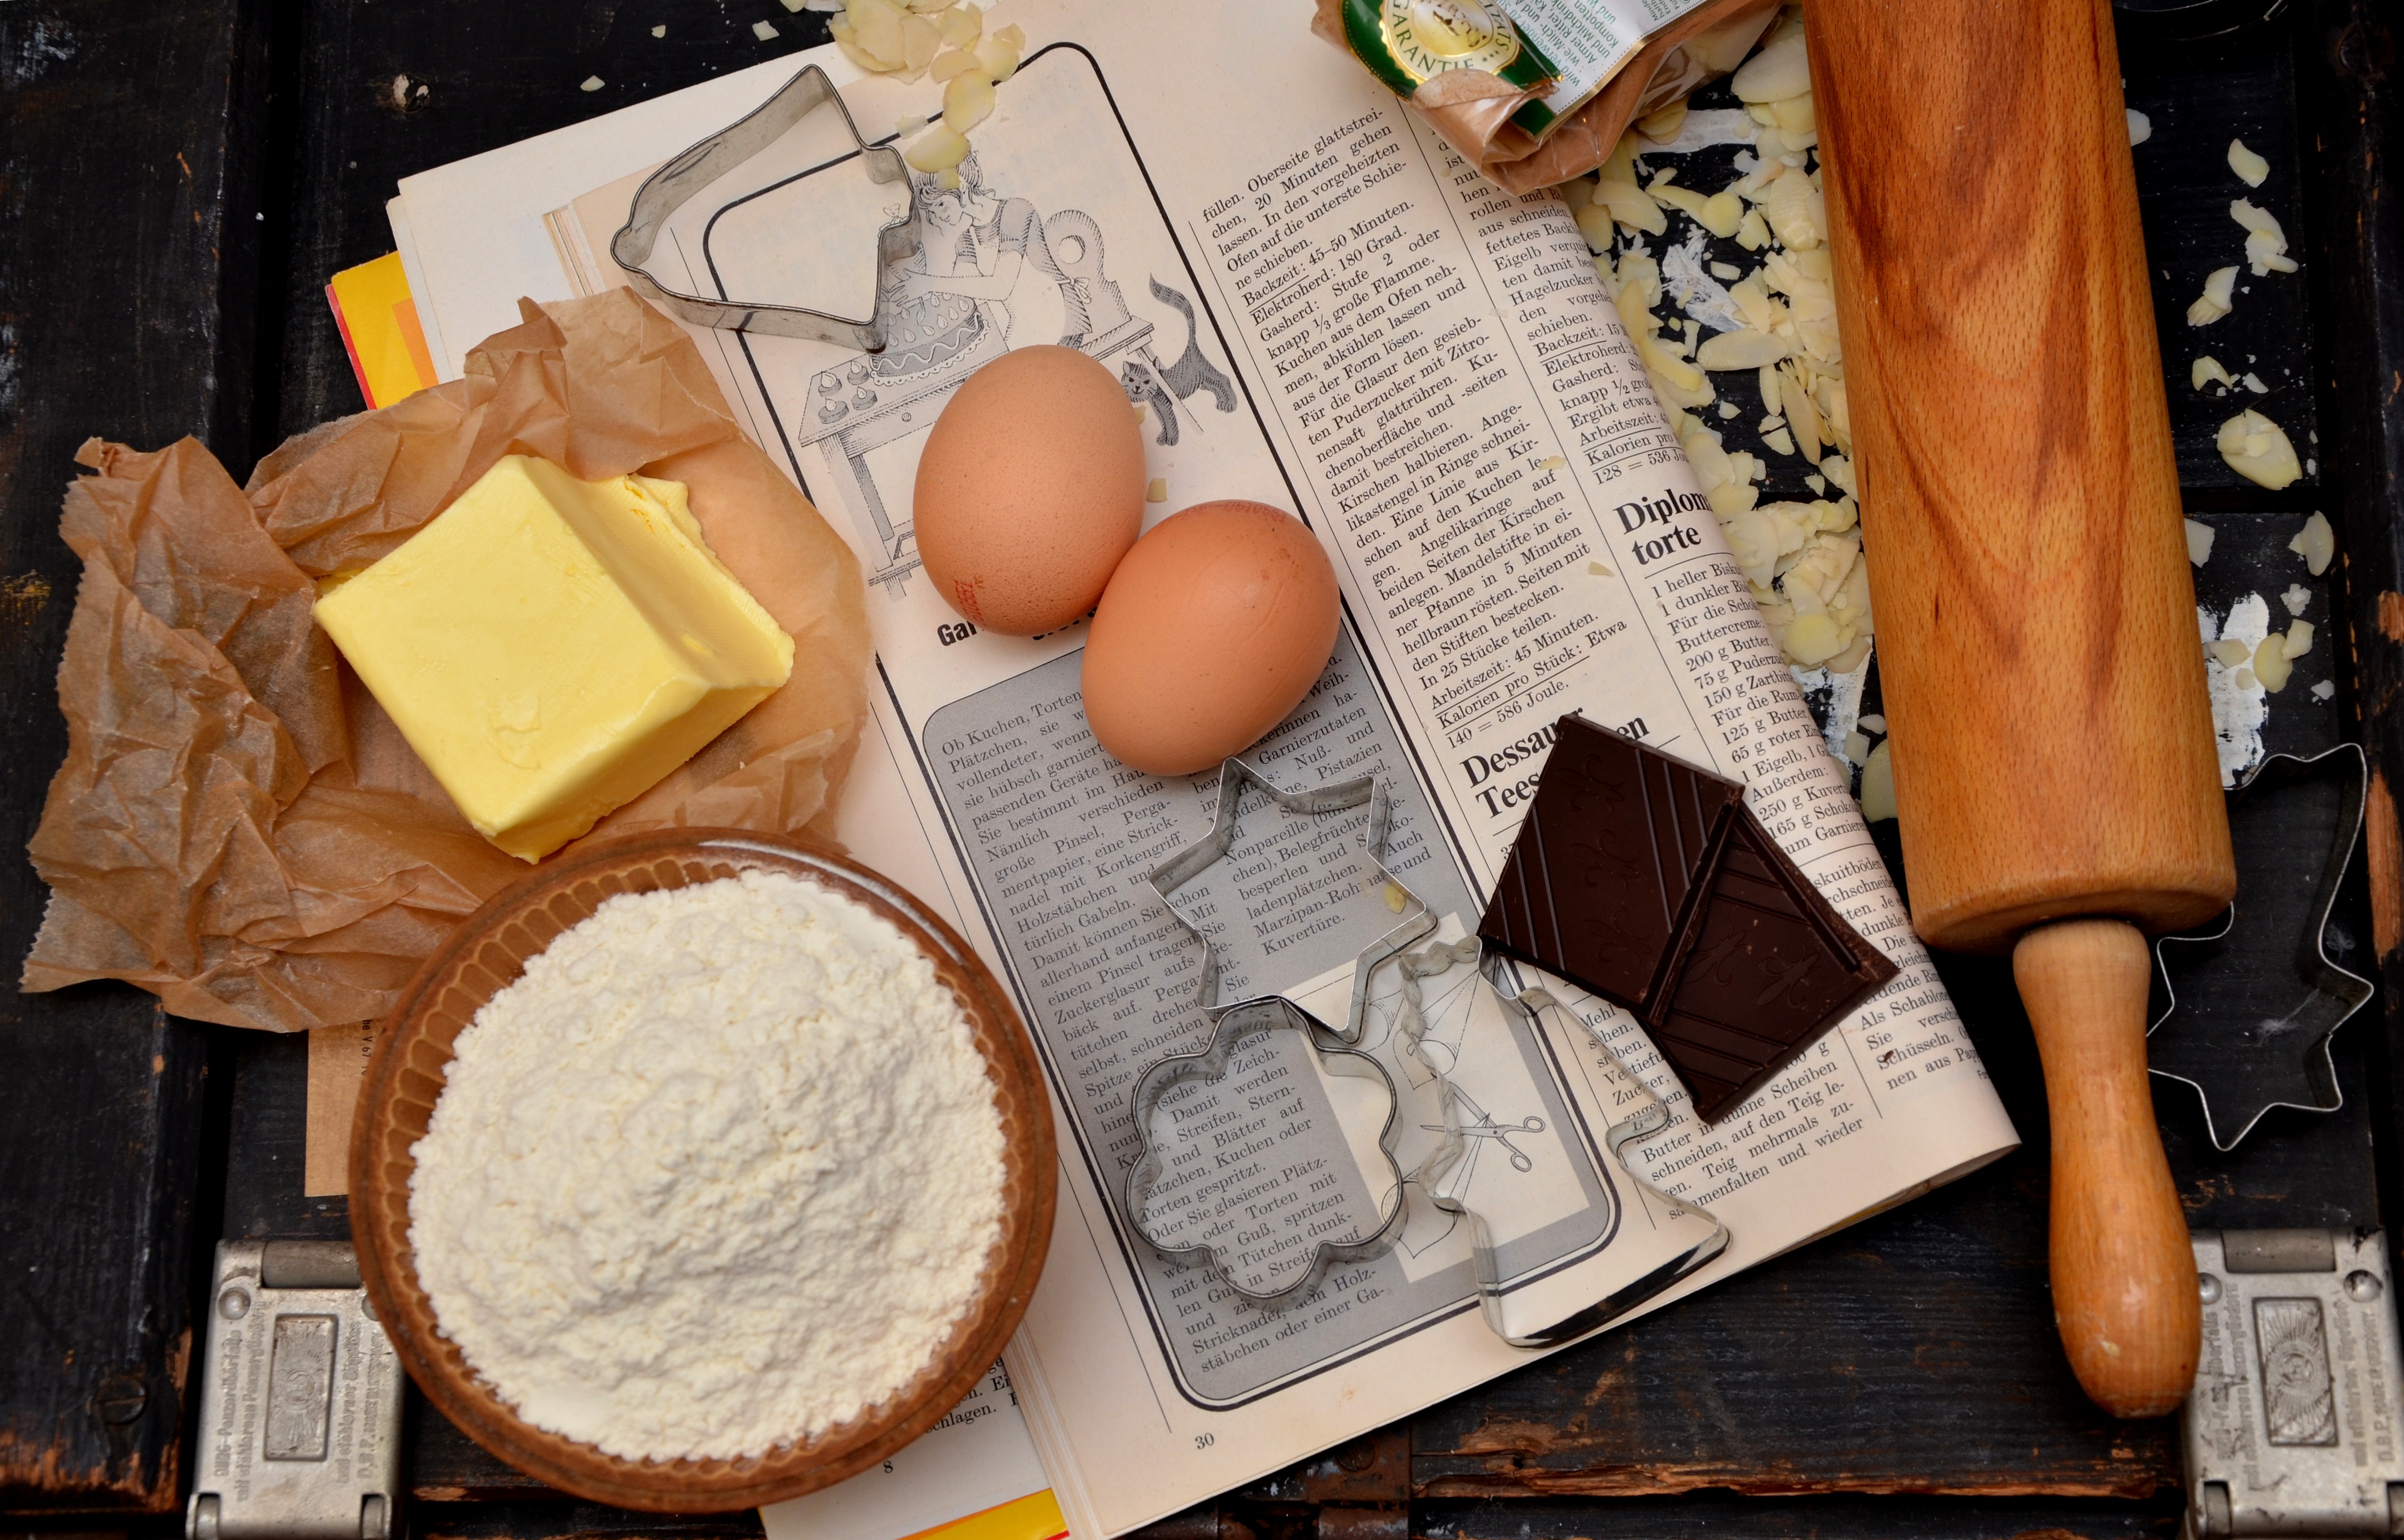
sweet, meal, food, recipe, baking, cookie, bakery, cookie cutter, advent, bake, christmas cookies, christmas time, pastries, ingredients, bake cookies, sense